Environmental issues with coral reefs

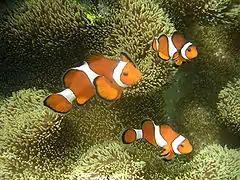
Higher levels of carbon dioxide in the water harms the ability of young clown and damsel fishes to smell and hear

Rising carbon dioxide levels could confuse brain signaling in fish. In 2012, researchers reported on their results after studying the behavior of baby clown and damselfishes for several years in water with elevated levels of dissolved carbon dioxide, in line with what may exist by the end of the century. They found that the higher carbon dioxide disrupted a key brain receptor in the fish, interfering with neurotransmitter functions. The damaged central nervous systems affected fish behavior and diminishing their sensory capacity to a point "likely to impair their chances of survival". The fishes were less able to locate reefs by smell or "detect the warning smell of a predator fish". Nor could they hear the sounds made by other reef fish, compromising their ability to locate safe reefs and avoid dangerous ones. They also lost their usual tendencies to turn to the left or right, damaging their ability to school with other fish.